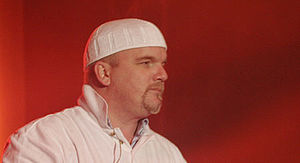
DJ Ötzi
Dj Ötzi er en østrigsk DJ, entertainer og sanger.